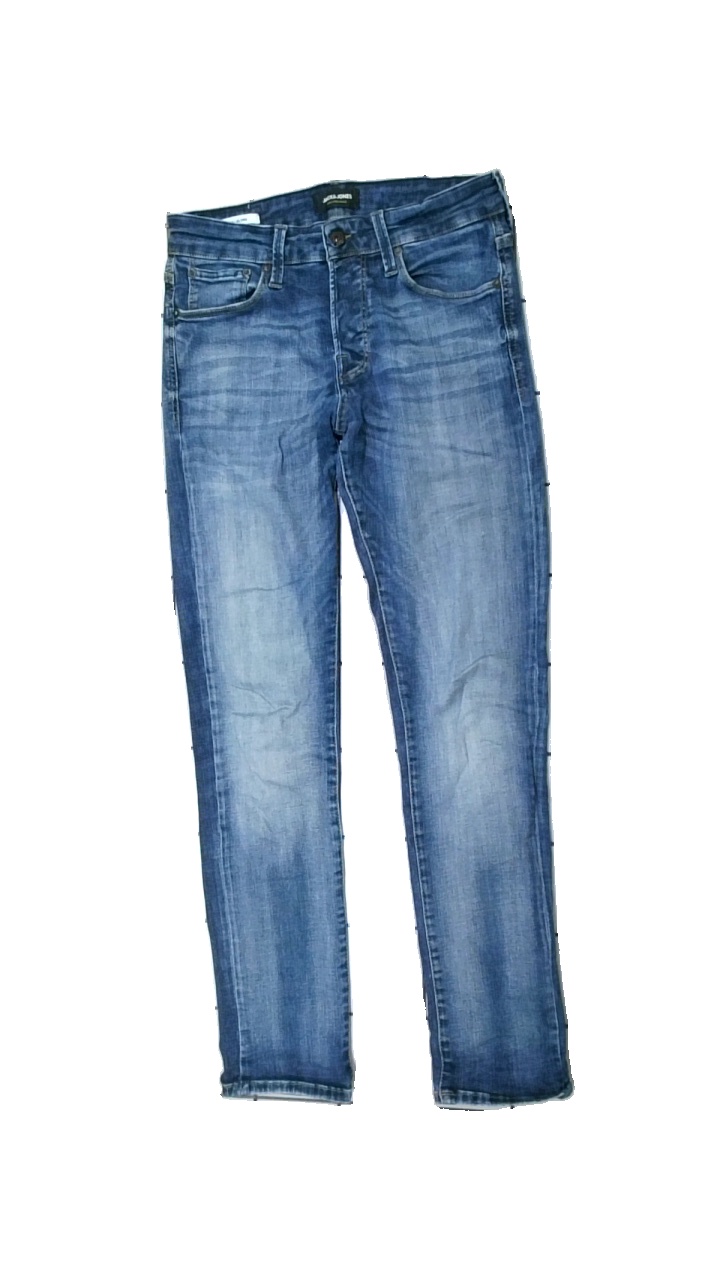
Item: Jeans (Ladies)
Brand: Jack And Jones
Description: blå jeans med hål på knä
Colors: Blue
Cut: Regular
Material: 100% cotton
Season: All
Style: Denim
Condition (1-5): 3
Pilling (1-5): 5
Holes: Minor
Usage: Export
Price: <50